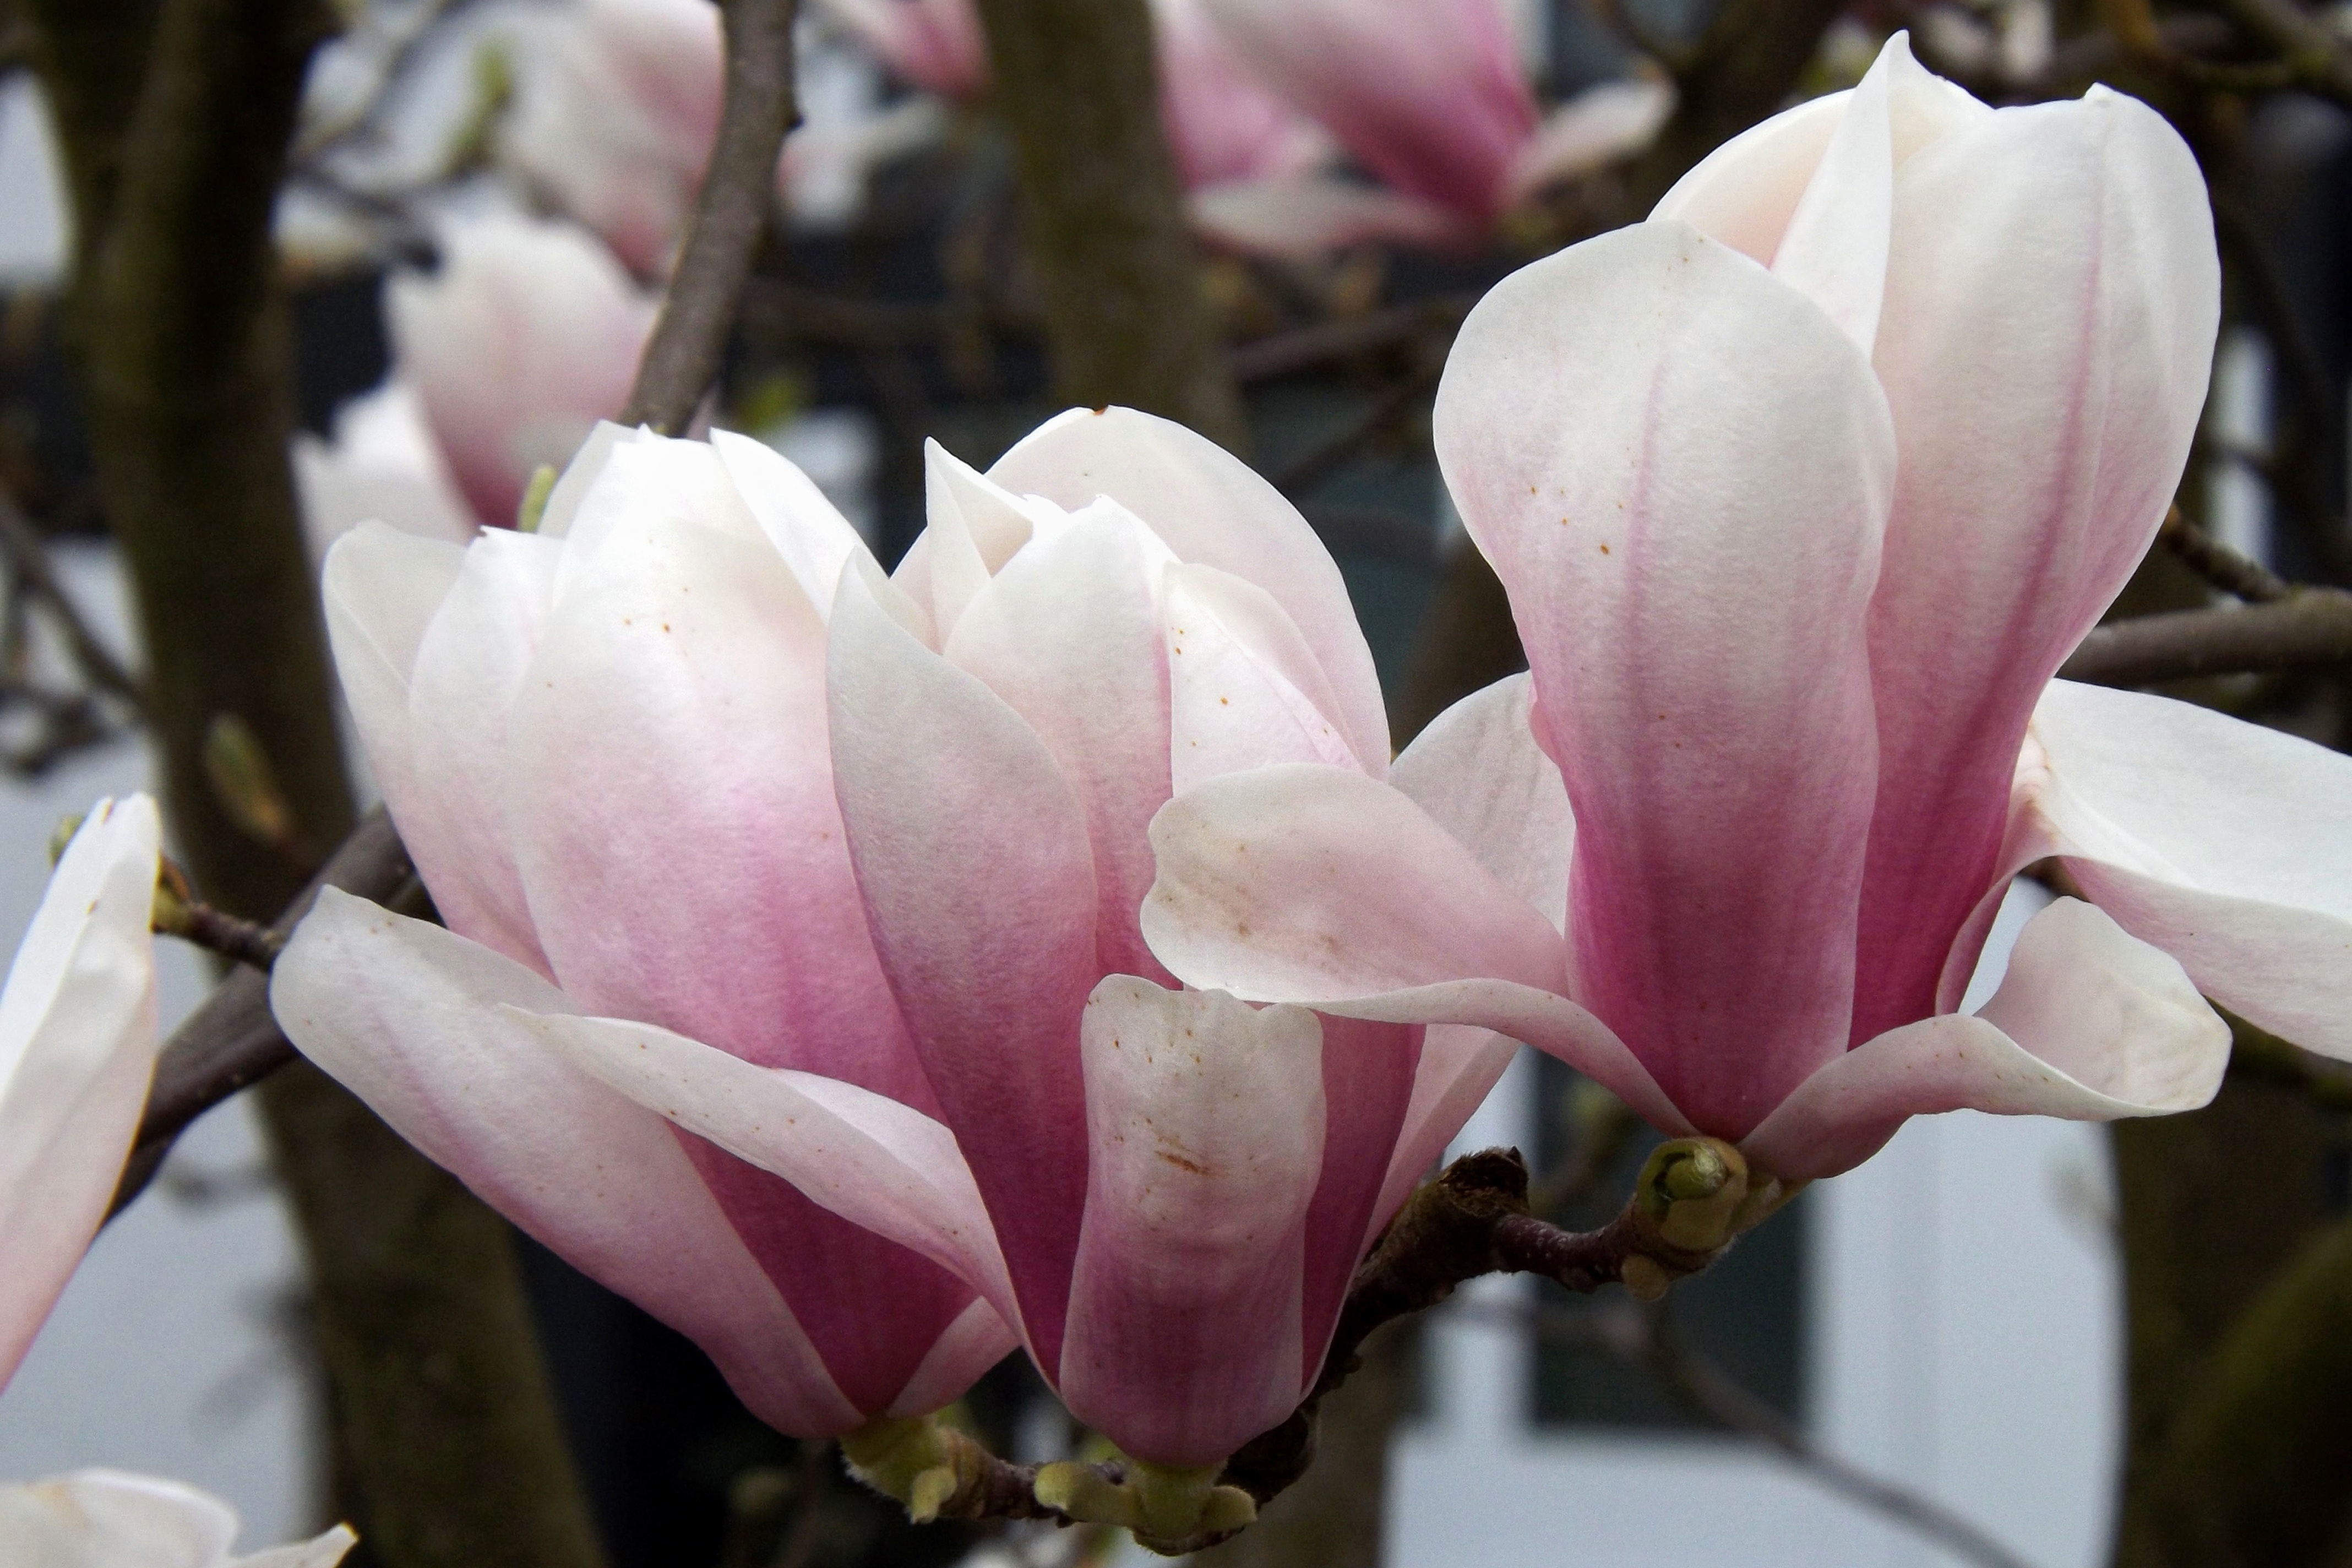
blossom, plant, flower, petal, bloom, spring, color, botany, pink, flora, cyclamen, magnolia, macro photography, flowering plant, land plant, magnolia family